Royal Stables (Sweden)

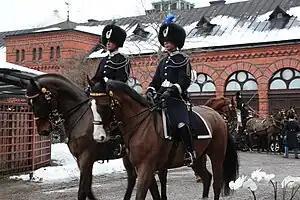
Scene at the Royal Stables in Stockholm

The Royal Stables is the mews (i.e. combined stables and carriage house) of the Swedish Monarchy which provides both the ceremonial transport for the Swedish Royal Family during state events and festive occasions and their everyday transportation capacity. The Royal Stables date from 1535, and were originally built on Helgeandsholmen, close to Stockholm Palace. The Royal Stables are today located just behind Strandvägen in Östermalm in central Stockholm, Sweden. The head of the Royal Stables is the Crown Equerry.